Isham G. Harris

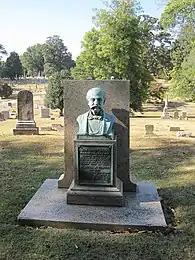
Harris's grave at Elmwood Cemetery in Memphis, Tennessee

Harris died in office on July 8, 1897. His funeral was held in the Senate chamber of the United States Capitol. Congressman Walter P. Brownlow, a nephew of Harris' old rival Parson Brownlow, was among those who delivered a memorial address in his honor. He is interred at Elmwood Cemetery in Memphis, Tennessee.